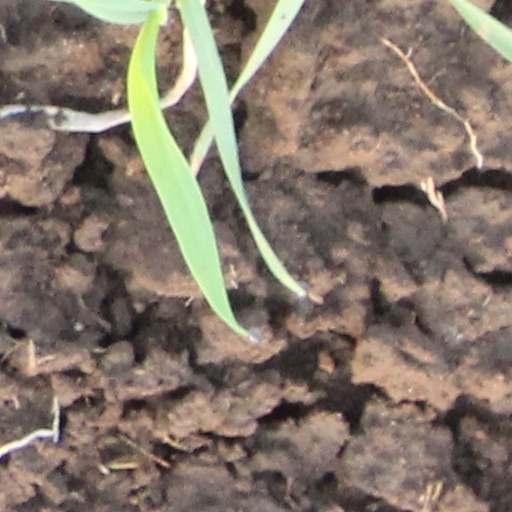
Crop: wheat